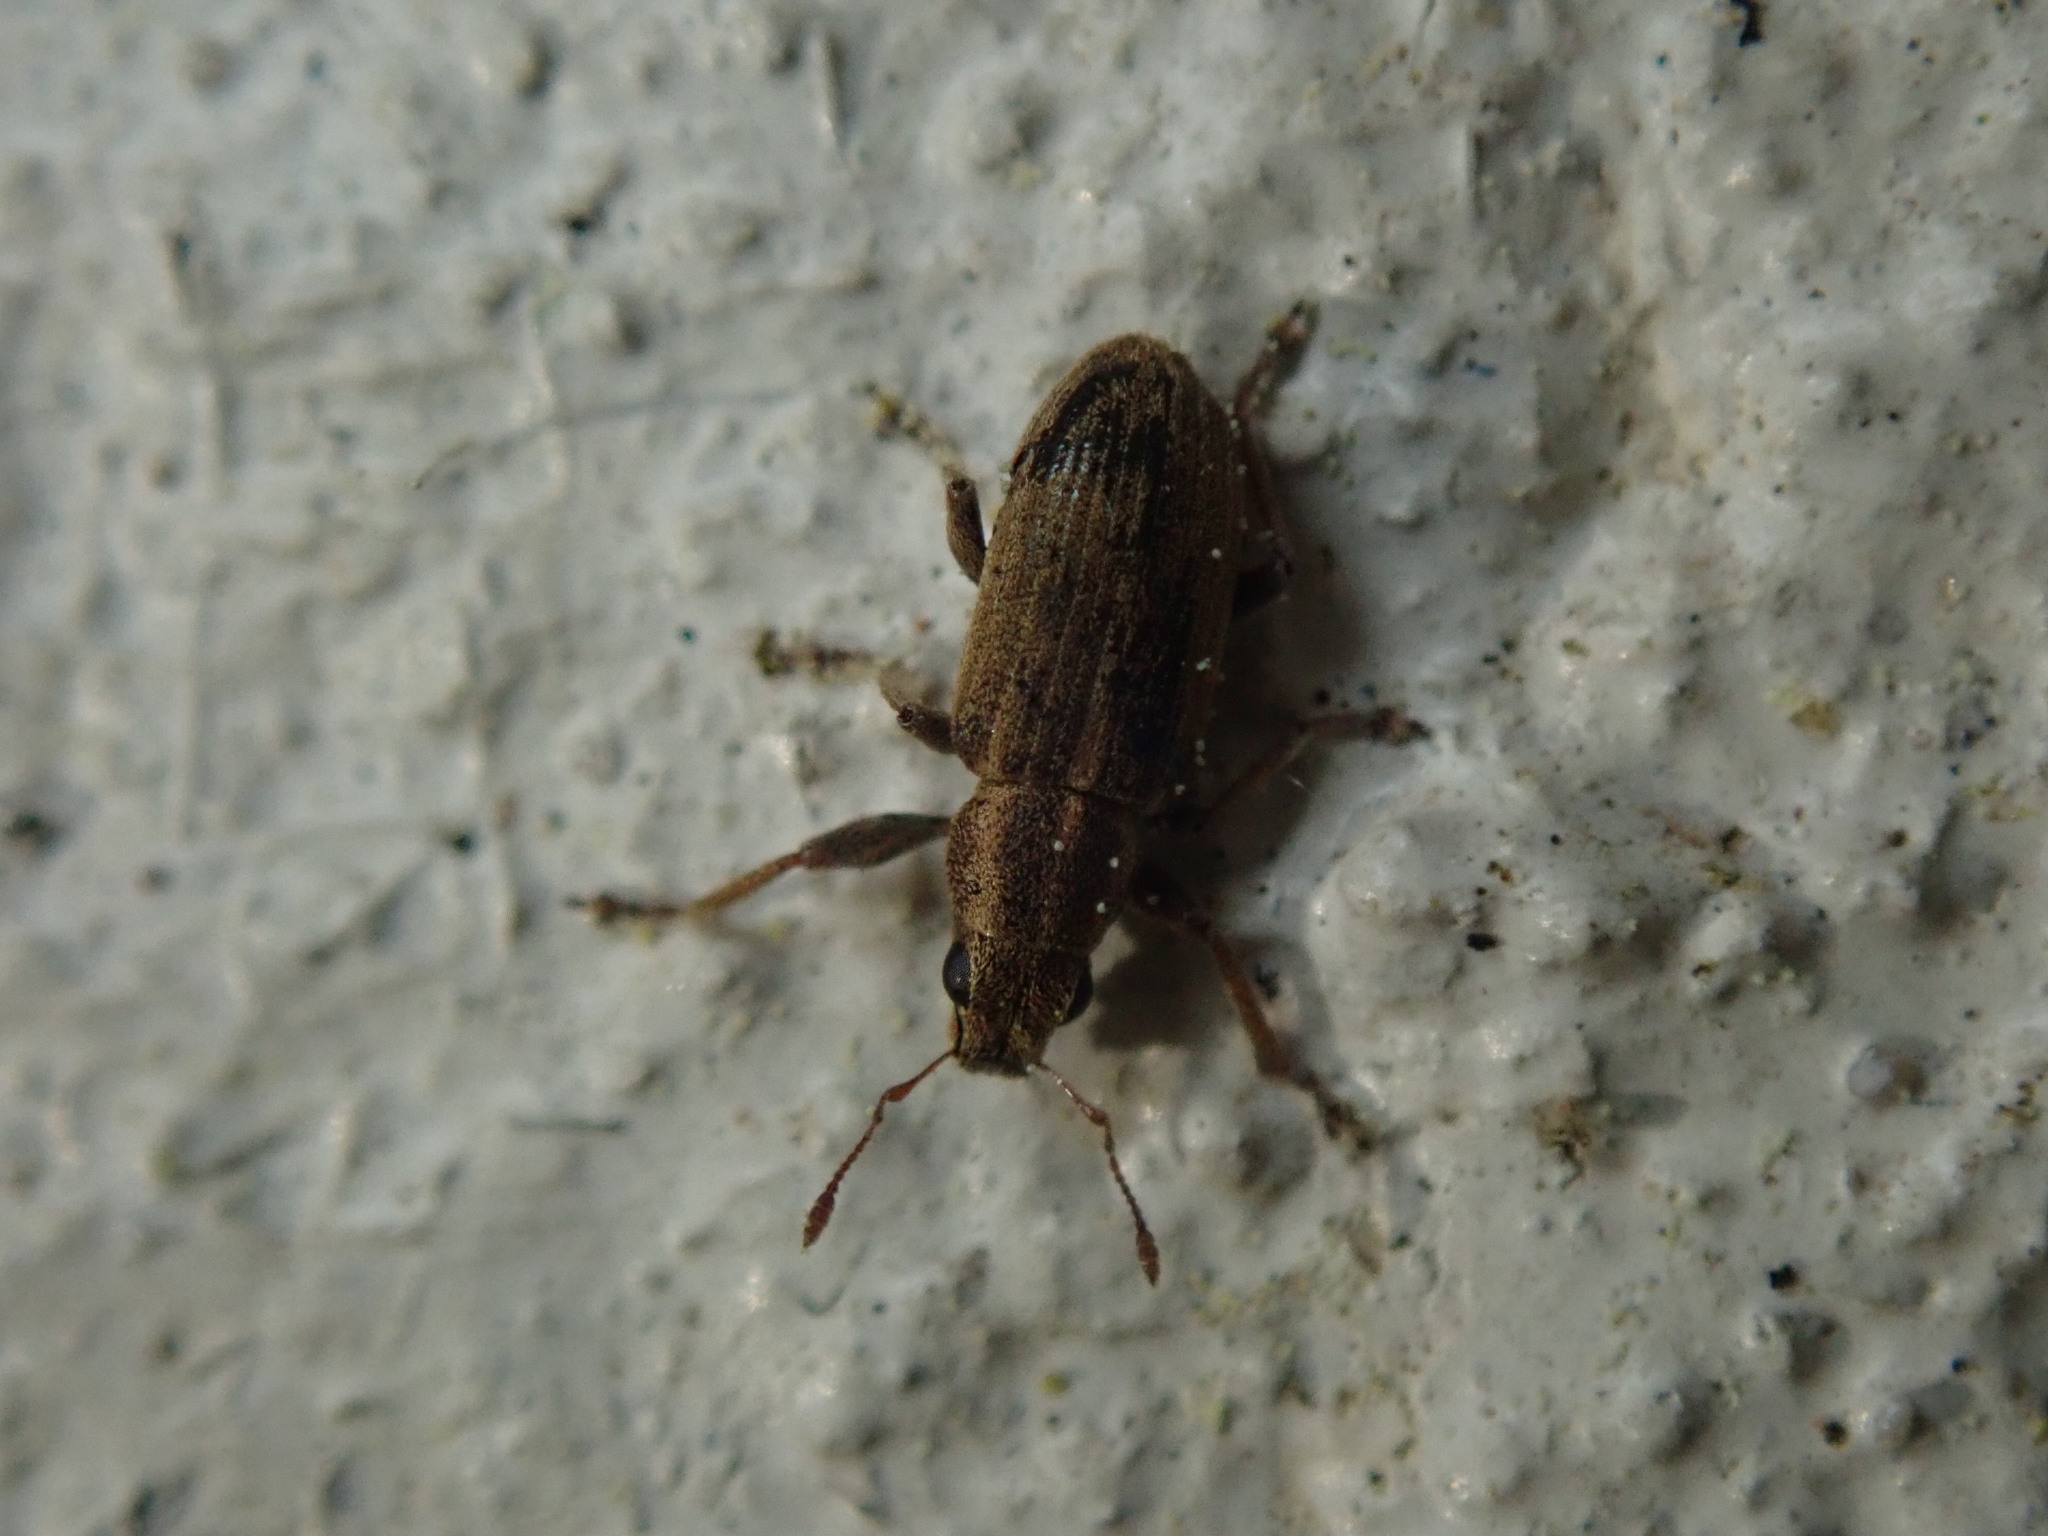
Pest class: pea_leaf_weevil